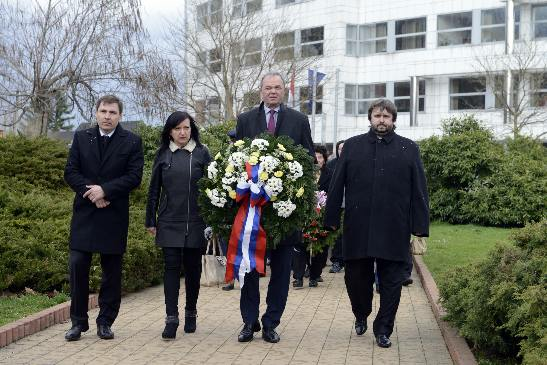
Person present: Yes